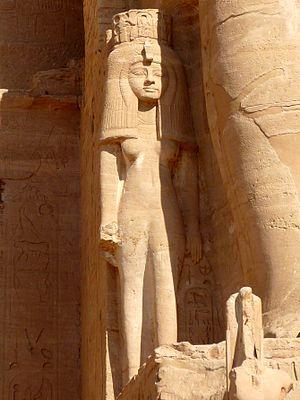
Nerfertari aux pieds du troisième colosse de Ramses II, grand temple d'Abou Simbel, Égypte